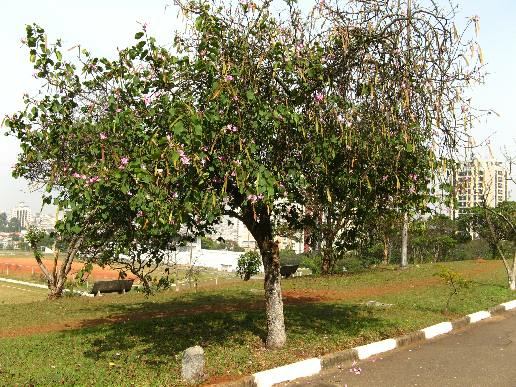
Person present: No